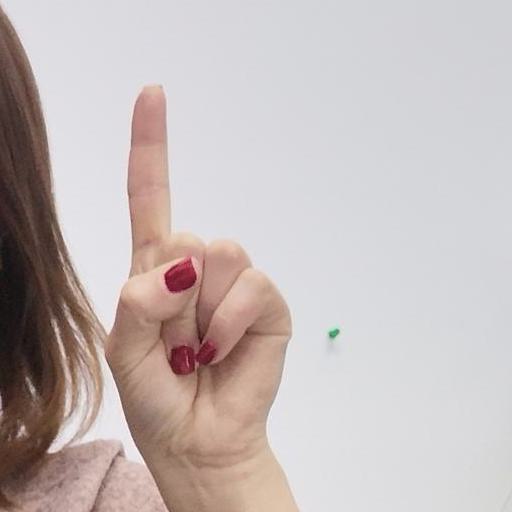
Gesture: one